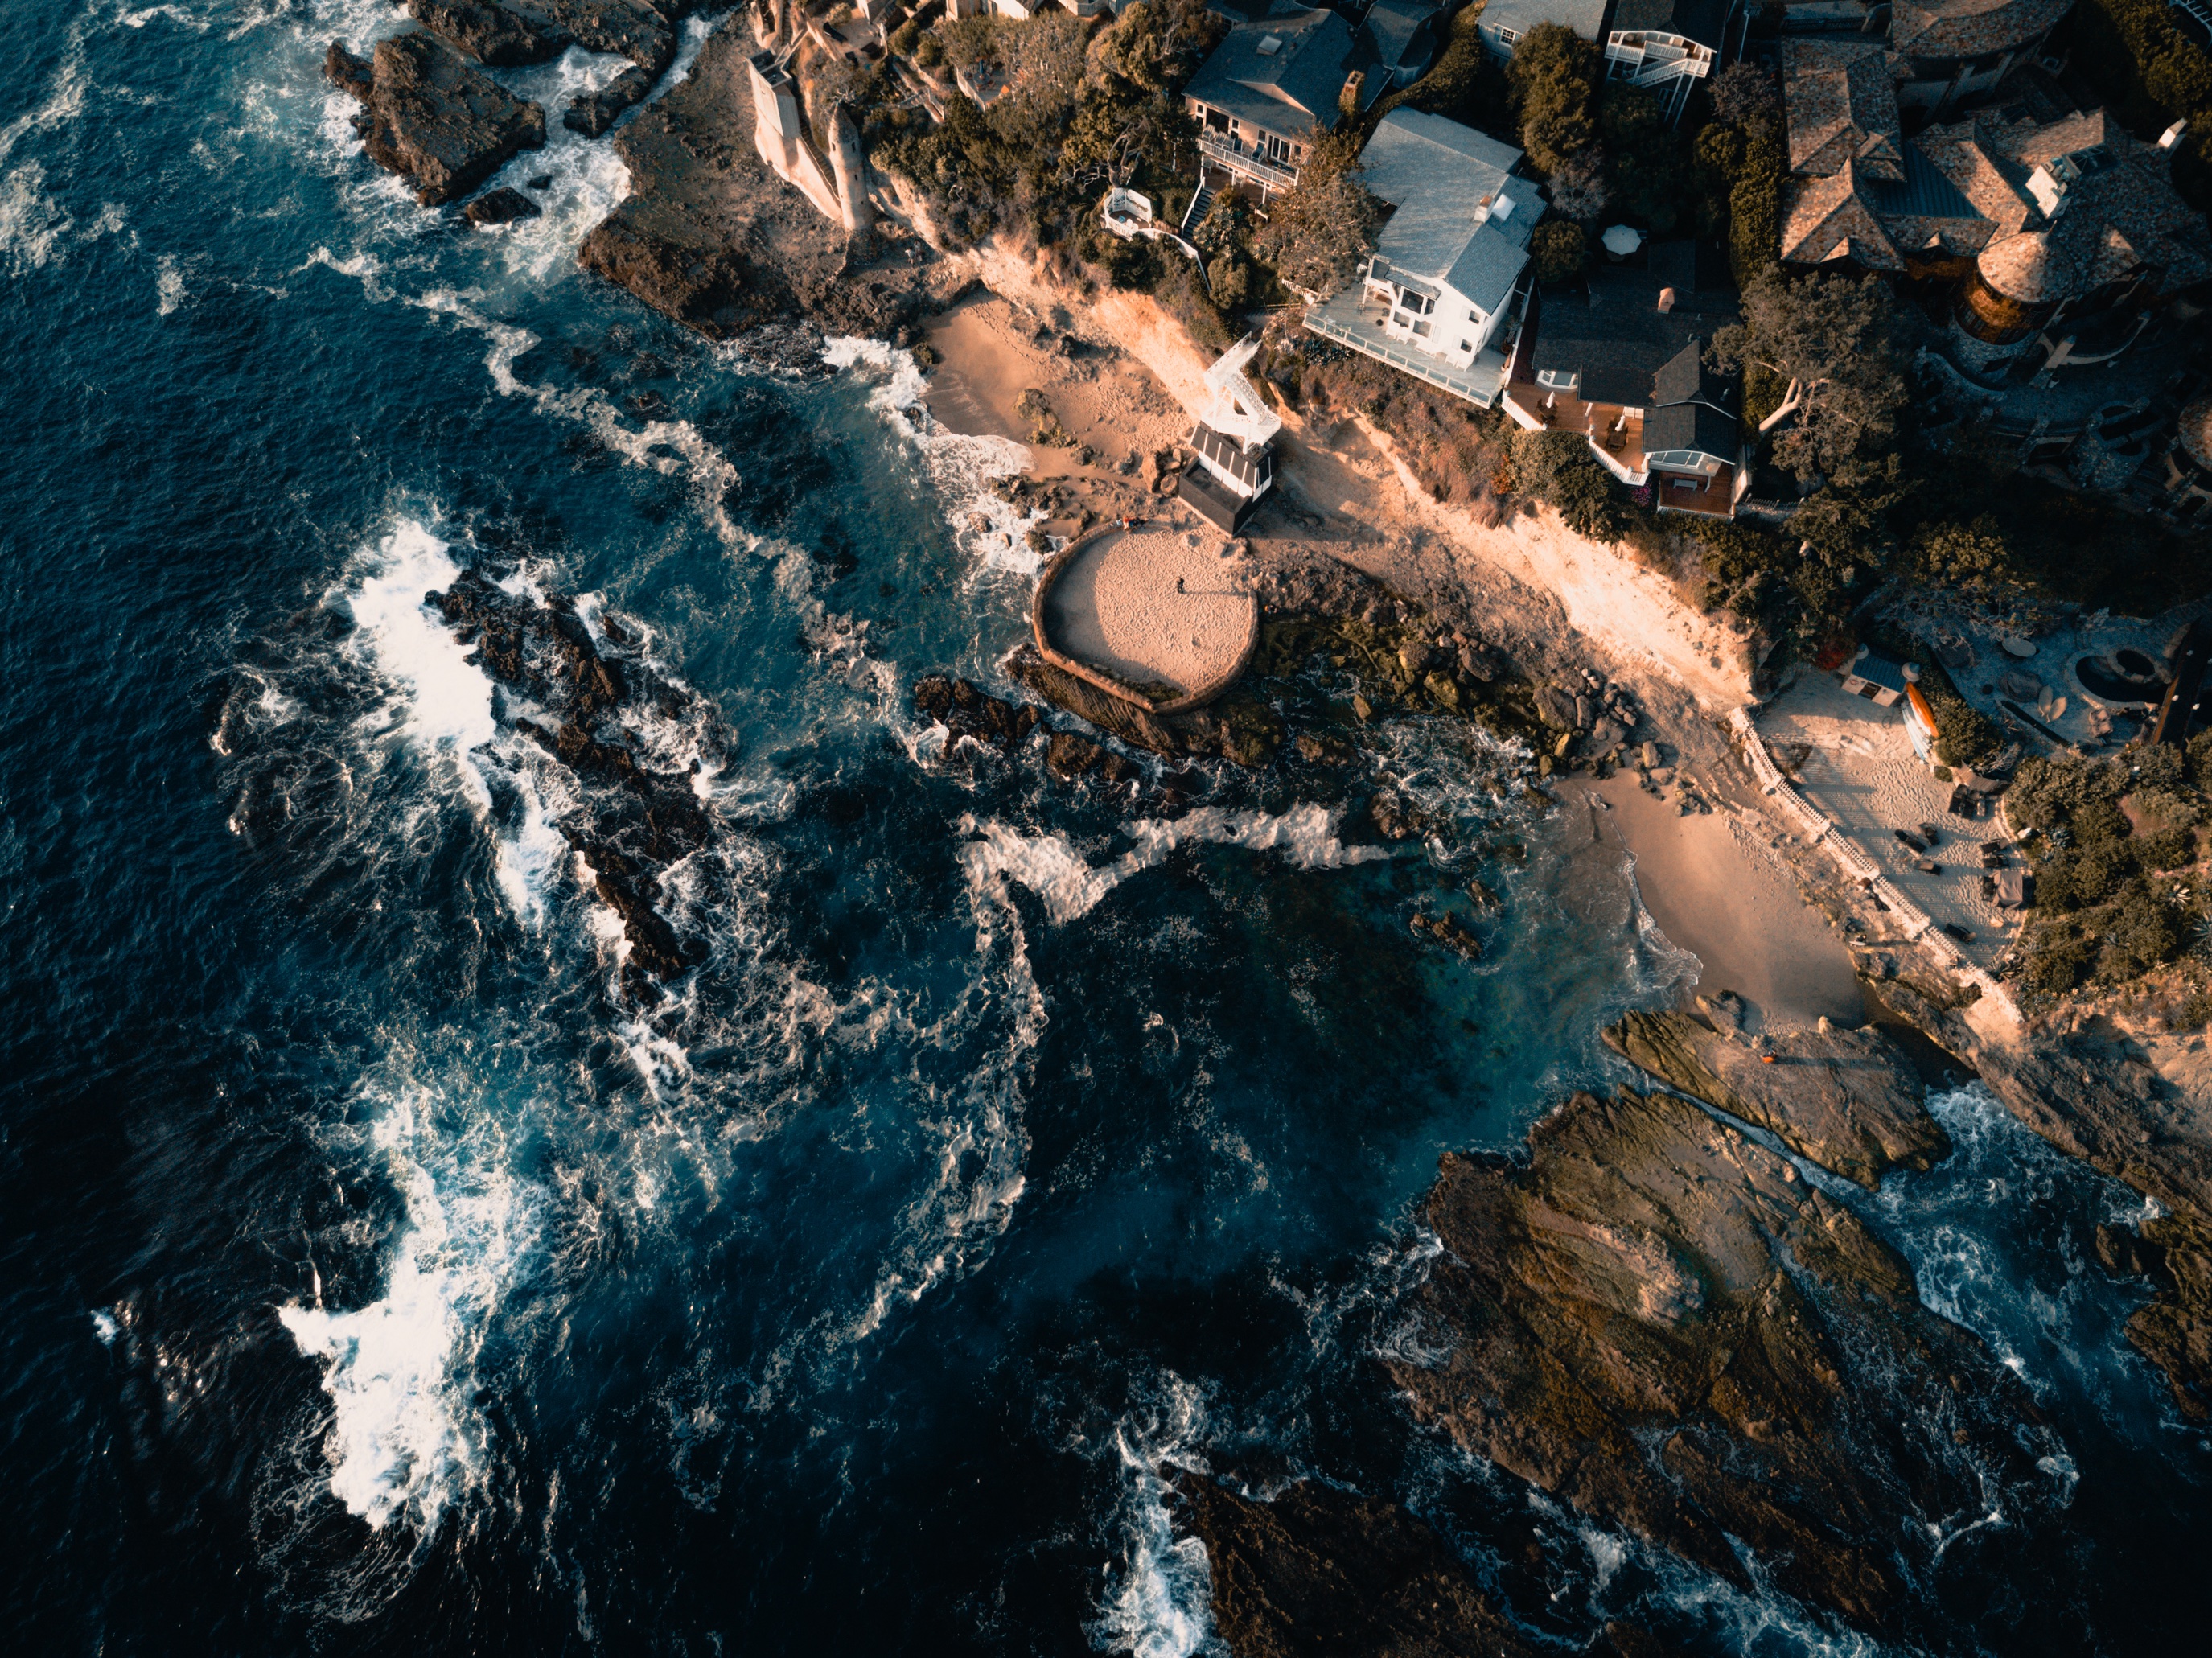
sea, water, wave, ice, reflection, terrain, outer space, earth, planet, screenshot, aerial photography, atmosphere of earth, geological phenomenon